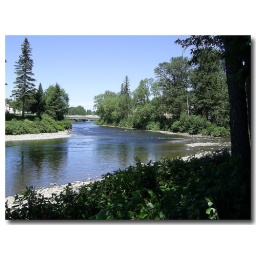
A river through Appalachian mountains in Quebec.